Trams in Karlsruhe

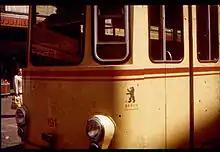
Formerly typical in Karlsruhe: Berlin coat of arms and district name indicating the origin of the vehicle (DWM or Waggon Union of Berlin)

Soon after the Second World War a structural change occurred in an urban development that had a significant impact on public transport and so also for Karlsruhe. This involved the creation of new, large housing estates on the periphery that had to be connected to the city. From the 1960s, there has been increased suburbanisation, which has led to significant growth in the neighbouring municipalities, which continues to date. In parallel with this there has been a change in the economic structure: the large factories in the city were abandoned and new industrial and commercial areas were developed on the outskirts.